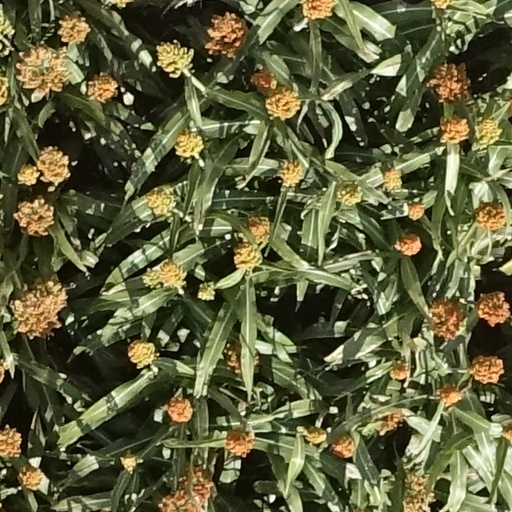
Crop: sorghum